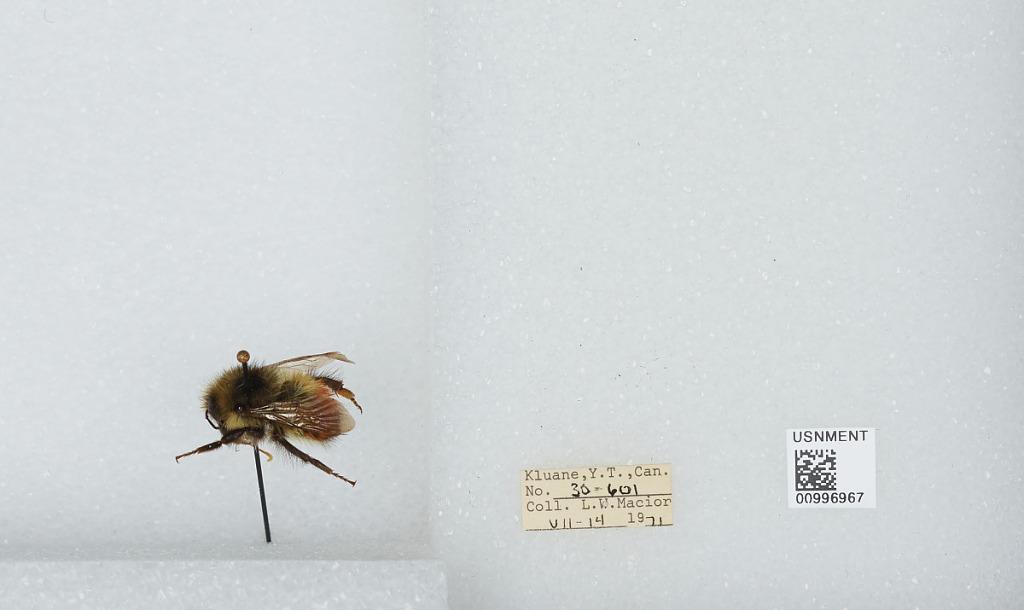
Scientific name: Bombus (Pyrobombus) flavifrons Cresson
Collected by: L. Macior
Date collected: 1971-7-14
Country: Canada
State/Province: Yukon Territory
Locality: Kluane
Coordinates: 60.75, -139.5